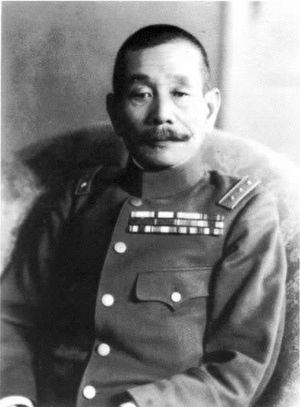
Iwane Matsui, né à Atami le 27 juillet 1878 et mort à Tokyo le 23 décembre 1948, est un général de l'armée impériale japonaise, commandant des troupes envoyées en Chine. Il fut condamné à mort par le tribunal militaire international pour l'Extrême-Orient en tant que responsable du massacre de Nankin.
Le massacre de Nankin, également appelé sac de Nankin ou viol de Nankin, est un évènement de la guerre sino-japonaise qui a eu lieu à partir de décembre 1937, après la bataille de Nankin. Pendant les six semaines que dure le massacre de Nankin, des centaines de milliers de civils et de soldats désarmés sont assassinés et entre 20 000 et 80 000 femmes et enfants sont violés par les soldats de l'Armée impériale japonaise.